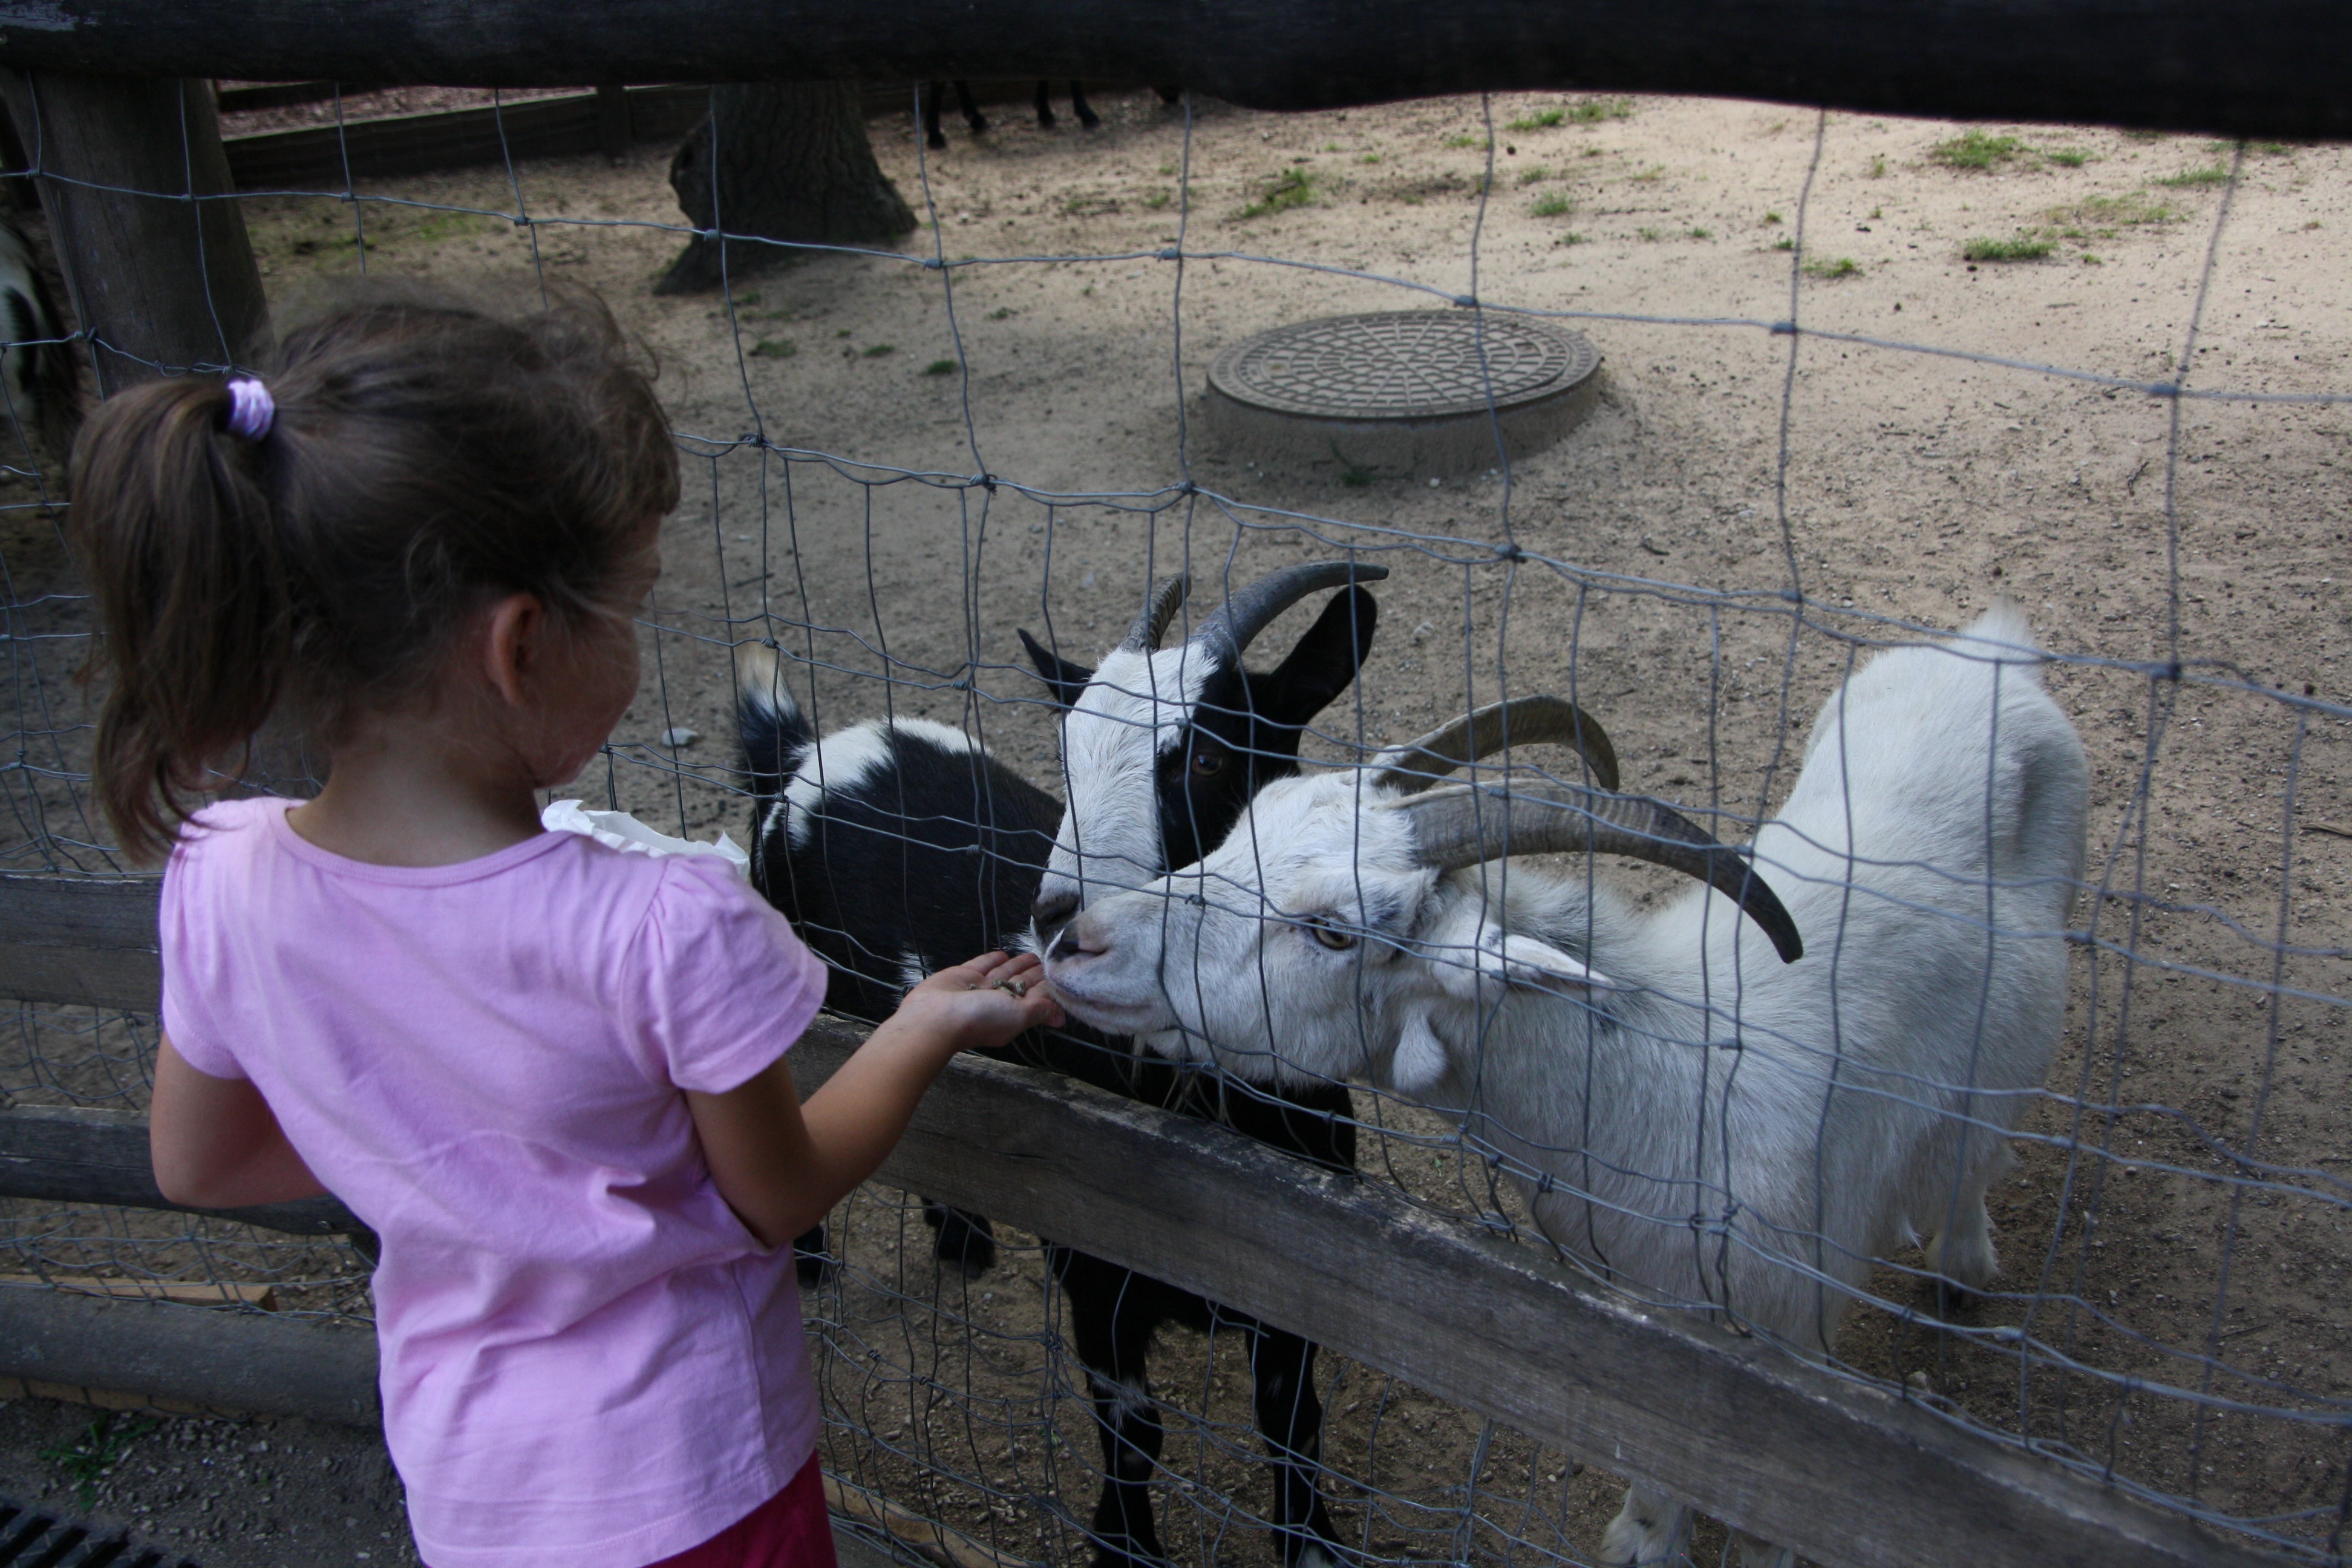
zoo, child, goats, temple, image, petting zoo